Women's football in Jamaica

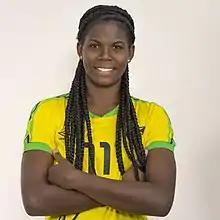
Jamaican forward Khadija Shaw has been among the leading goal scorers in international competition as well as French and English top-flight leagues.

In 2008 the national team was disbanded, and revived in 2014 due to the fundraising efforts and advocacy of Cedella Marley. The federation disbanded the team in 2015 after it failed to qualify for the 2015 FIFA Women's World Cup, then revived it briefly before suspending it again for a lack of budget in 2016. During this period the team raised its own funds for training camps and travel, used borrowed uniforms, and were coached by volunteer Hue Menzies.